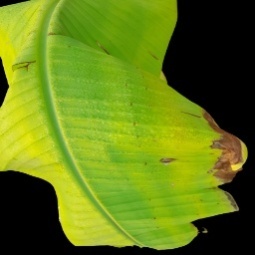
Label: Potassium